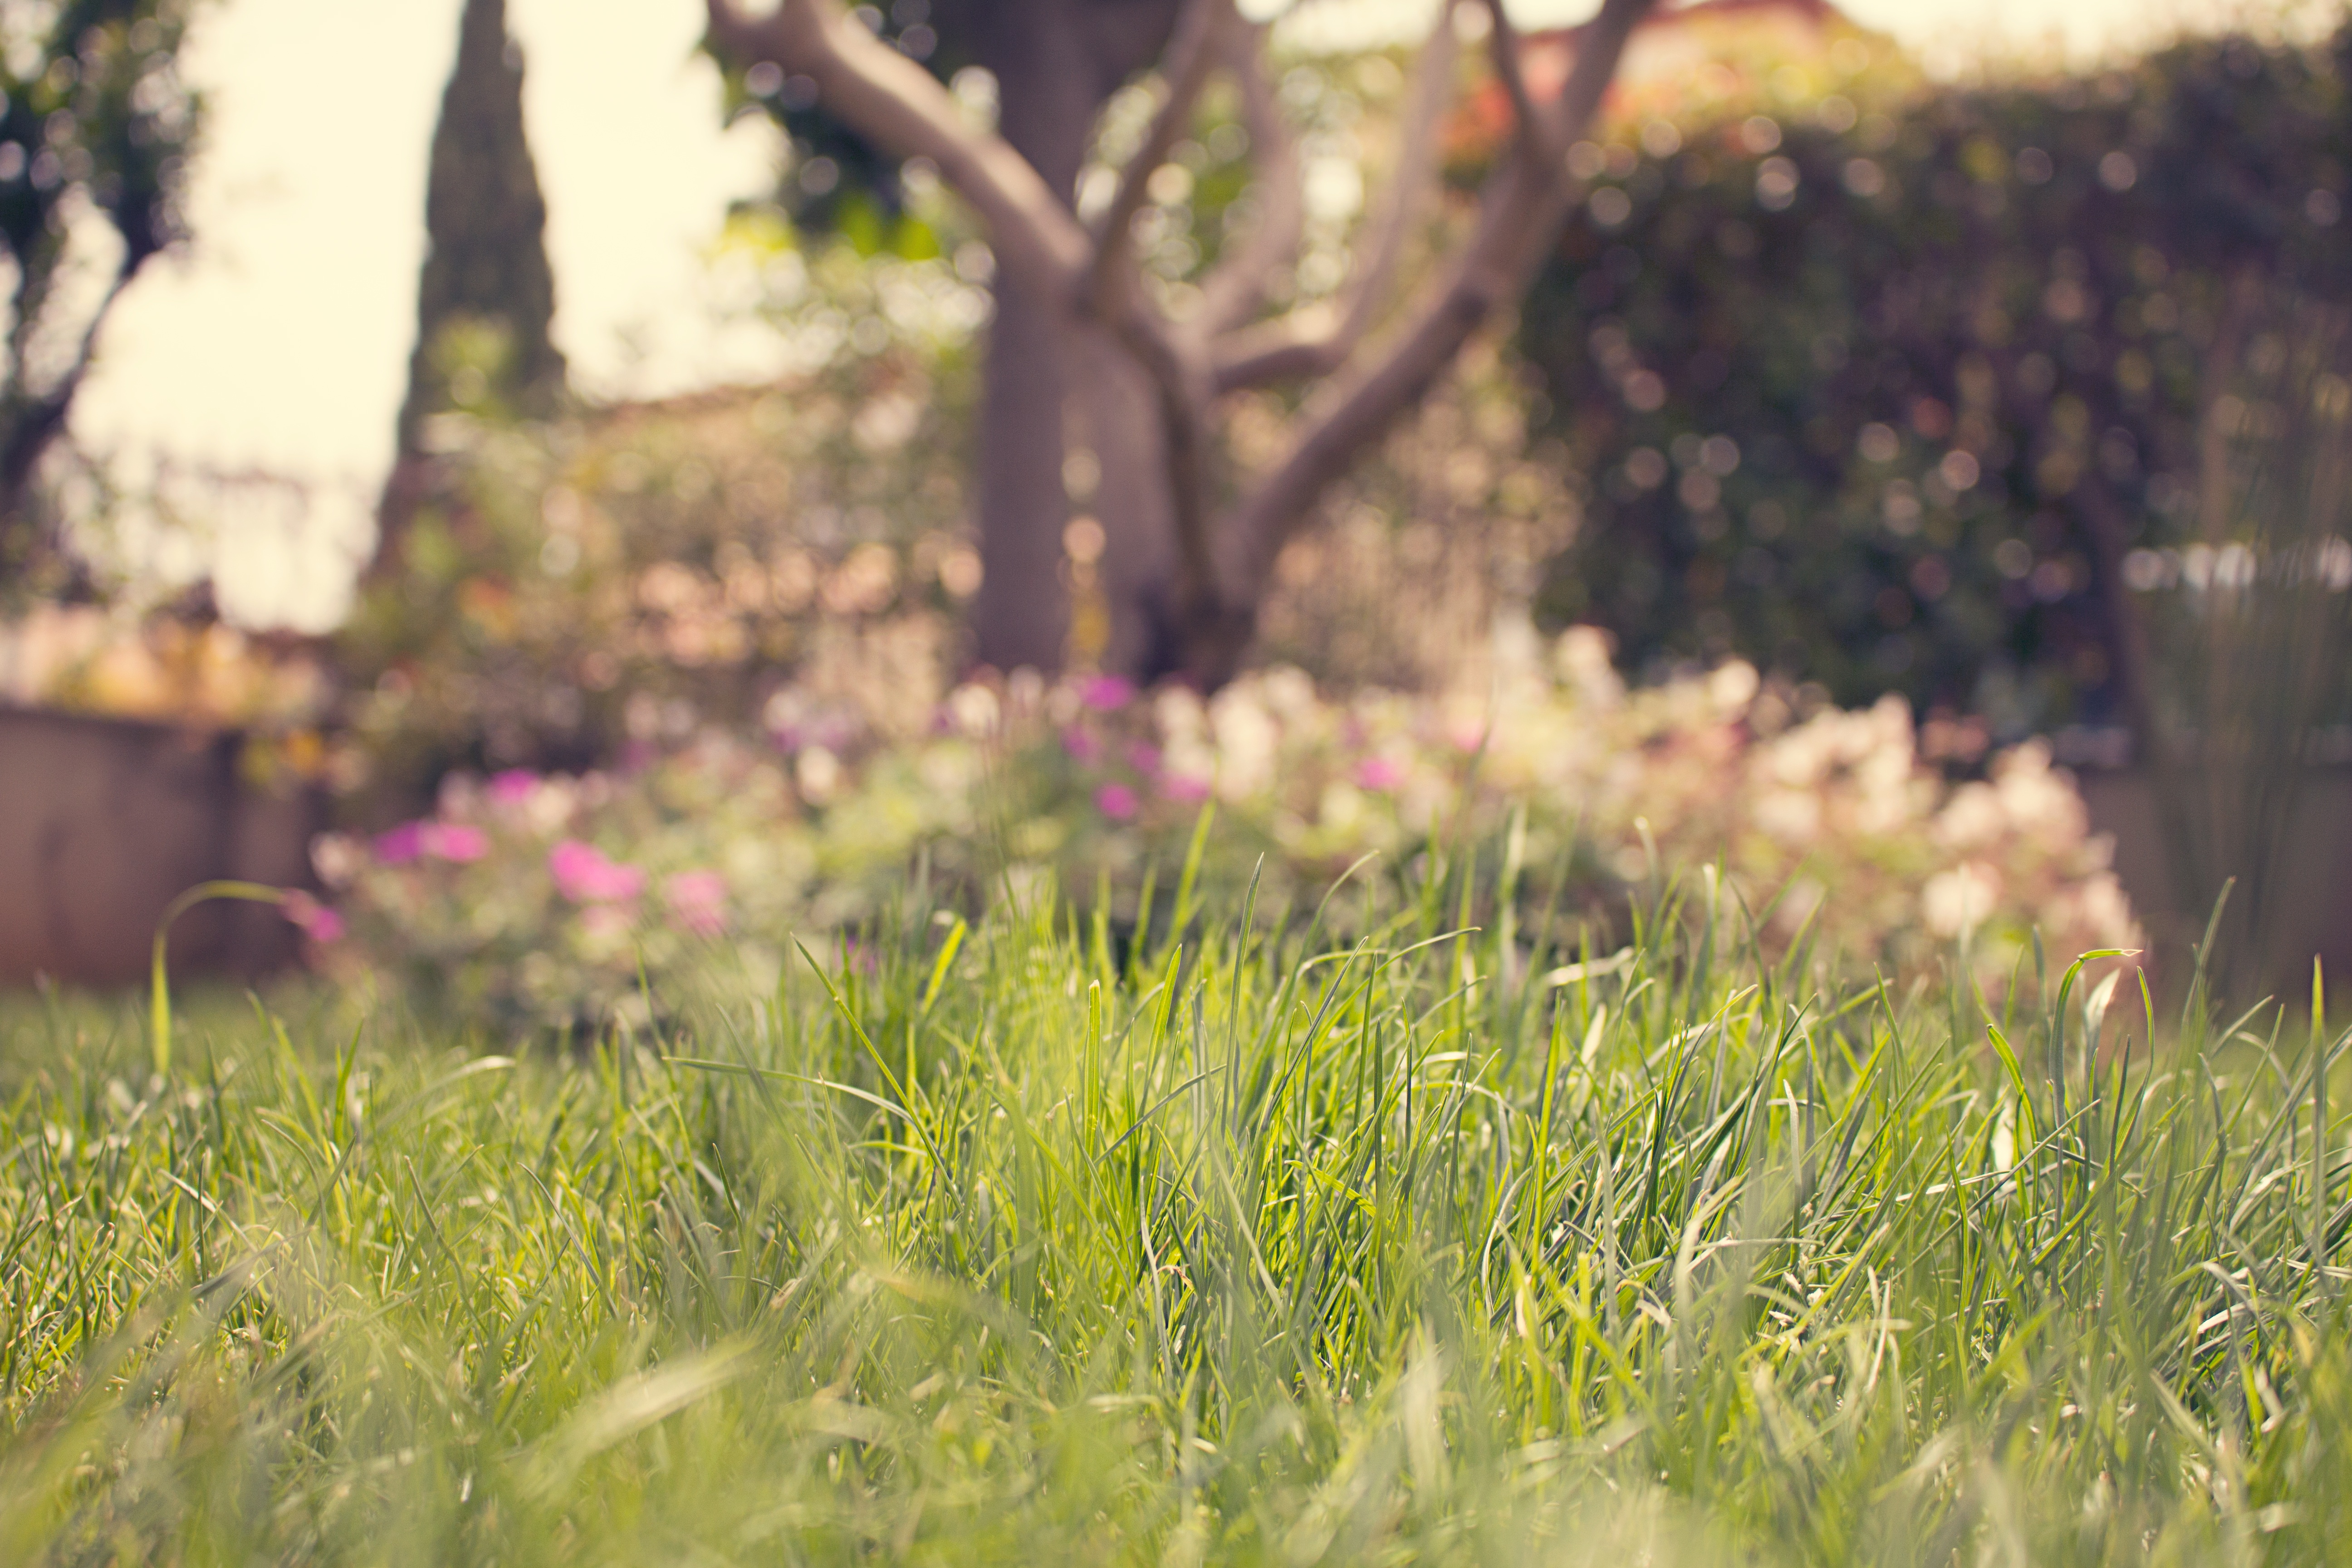
nature, grass, plant, field, lawn, meadow, sunlight, leaf, flower, green, autumn, backyard, botany, garden, flora, woodland, yard, rural area, grass family